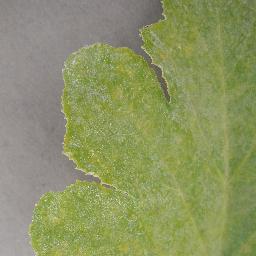
Label: Squash___Powdery_mildew